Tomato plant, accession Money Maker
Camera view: tilt-top (135 deg); turntable rotation: 300 degrees
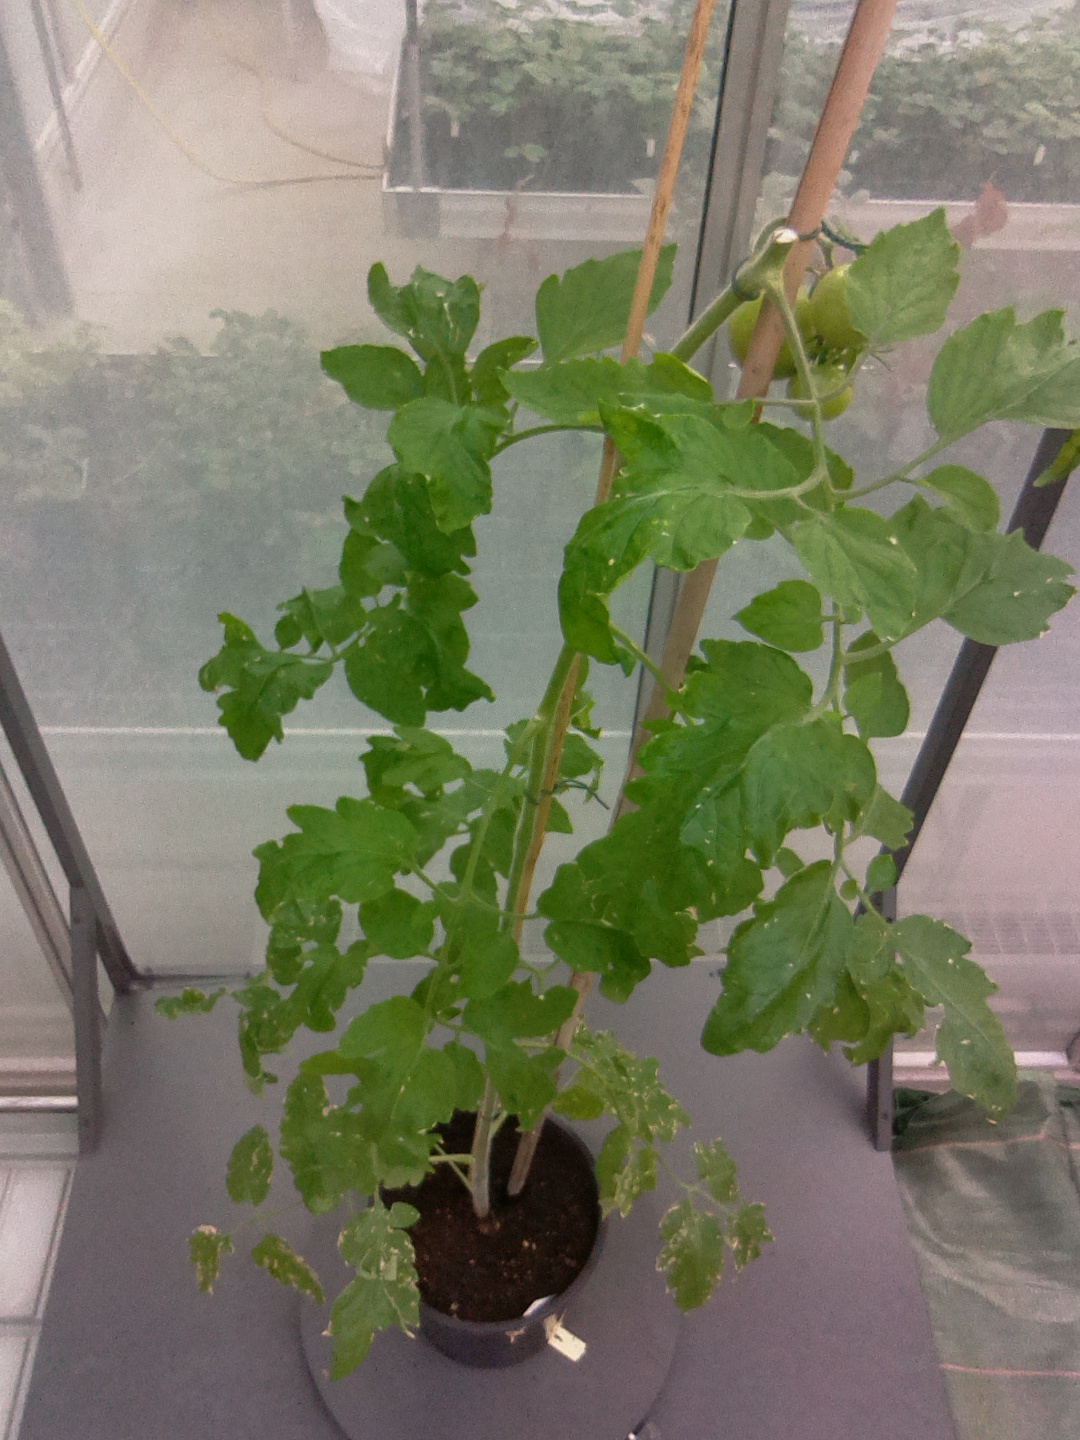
BBCH growth stage 73: 30%-40% of final fruit size